Question: Please indicate a possible affordance area of the bottle that can be used for holding
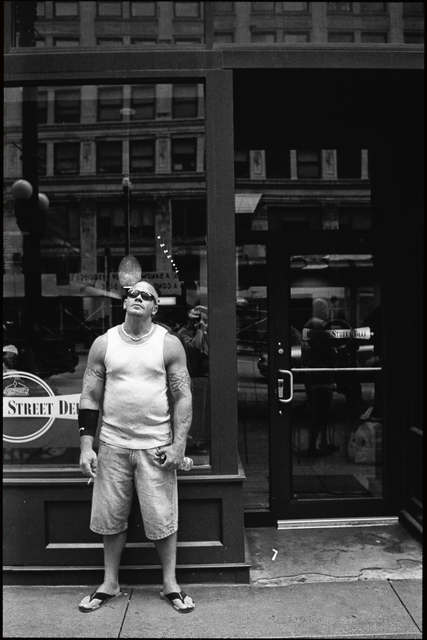
Answer: [147, 444.5, 201, 474.5]